Laurence McIntyre

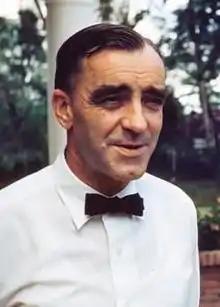
McIntyre in 1958

Sir Laurence Rupert "Jim" McIntyre (22 June 191221 November 1981) was an Australian public servant and diplomat.